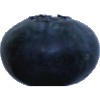
Label: Blueberry 1